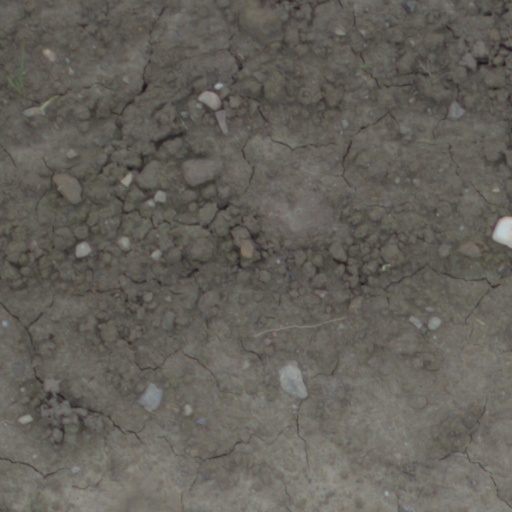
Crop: wheat